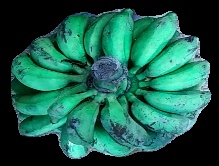
Variety: rasbale
Grade: grade3